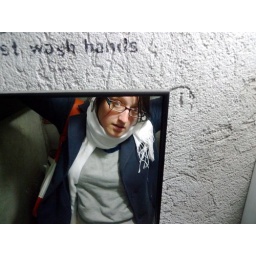
been a while since i took a self-portrait in a bar's bathroom mirror